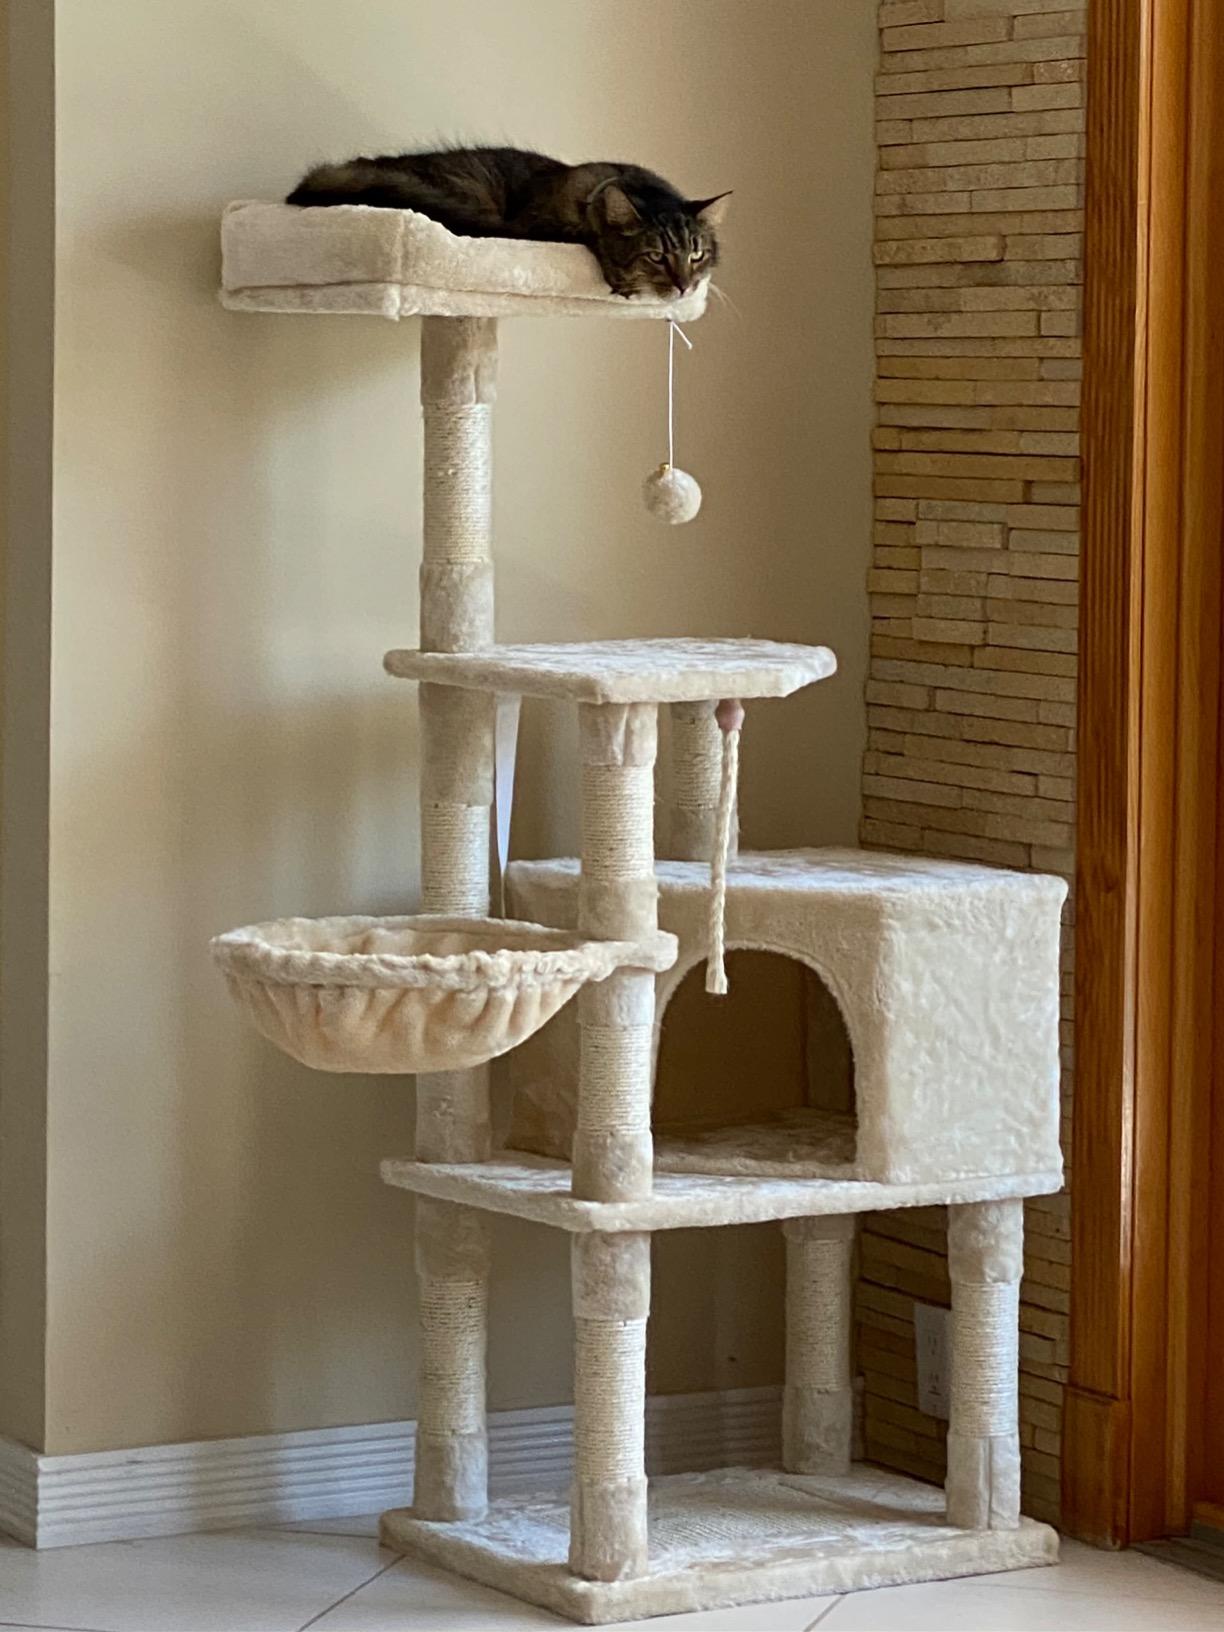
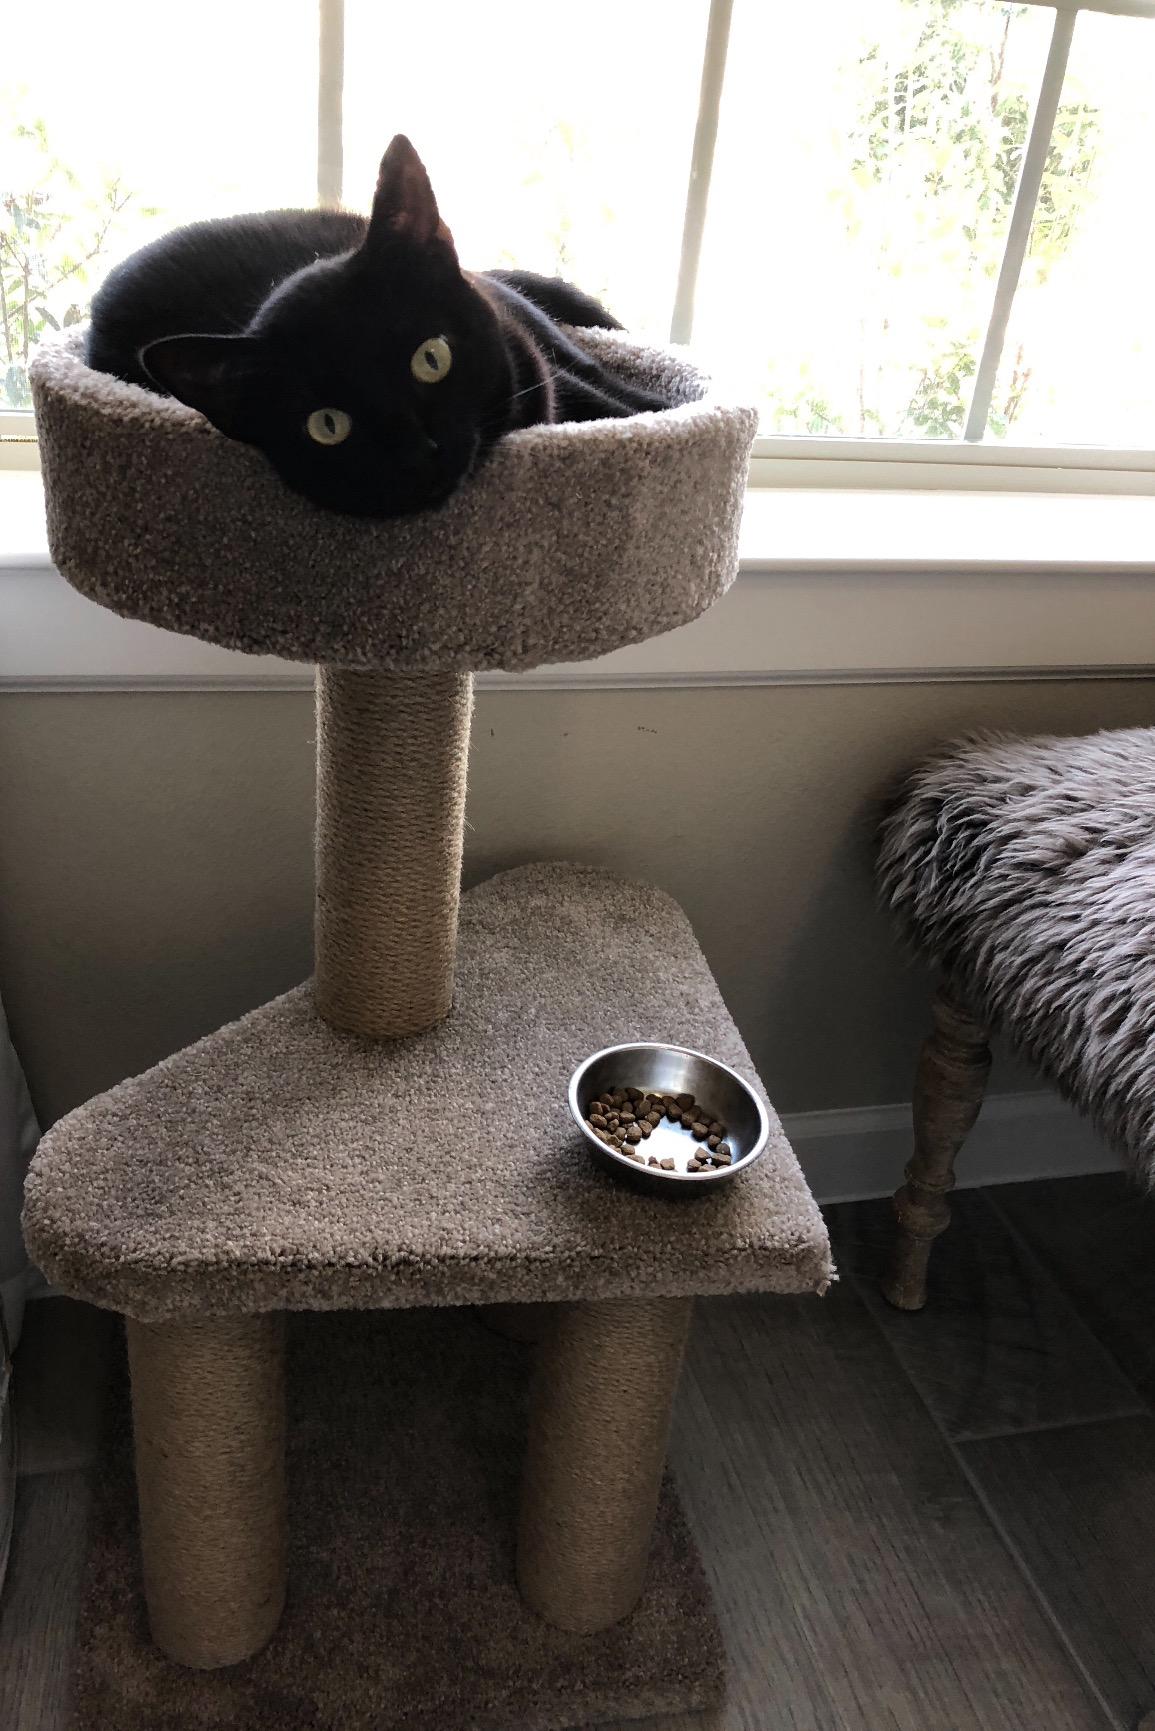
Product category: items_cat tree
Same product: no